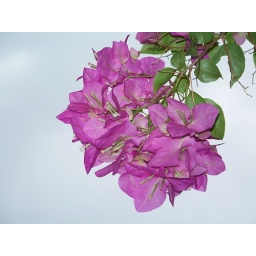
pretty pink flowers in the sky